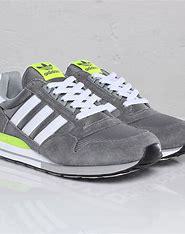
Brand: Adidas
Model: ZX 500